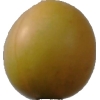
Label: cherry_wax